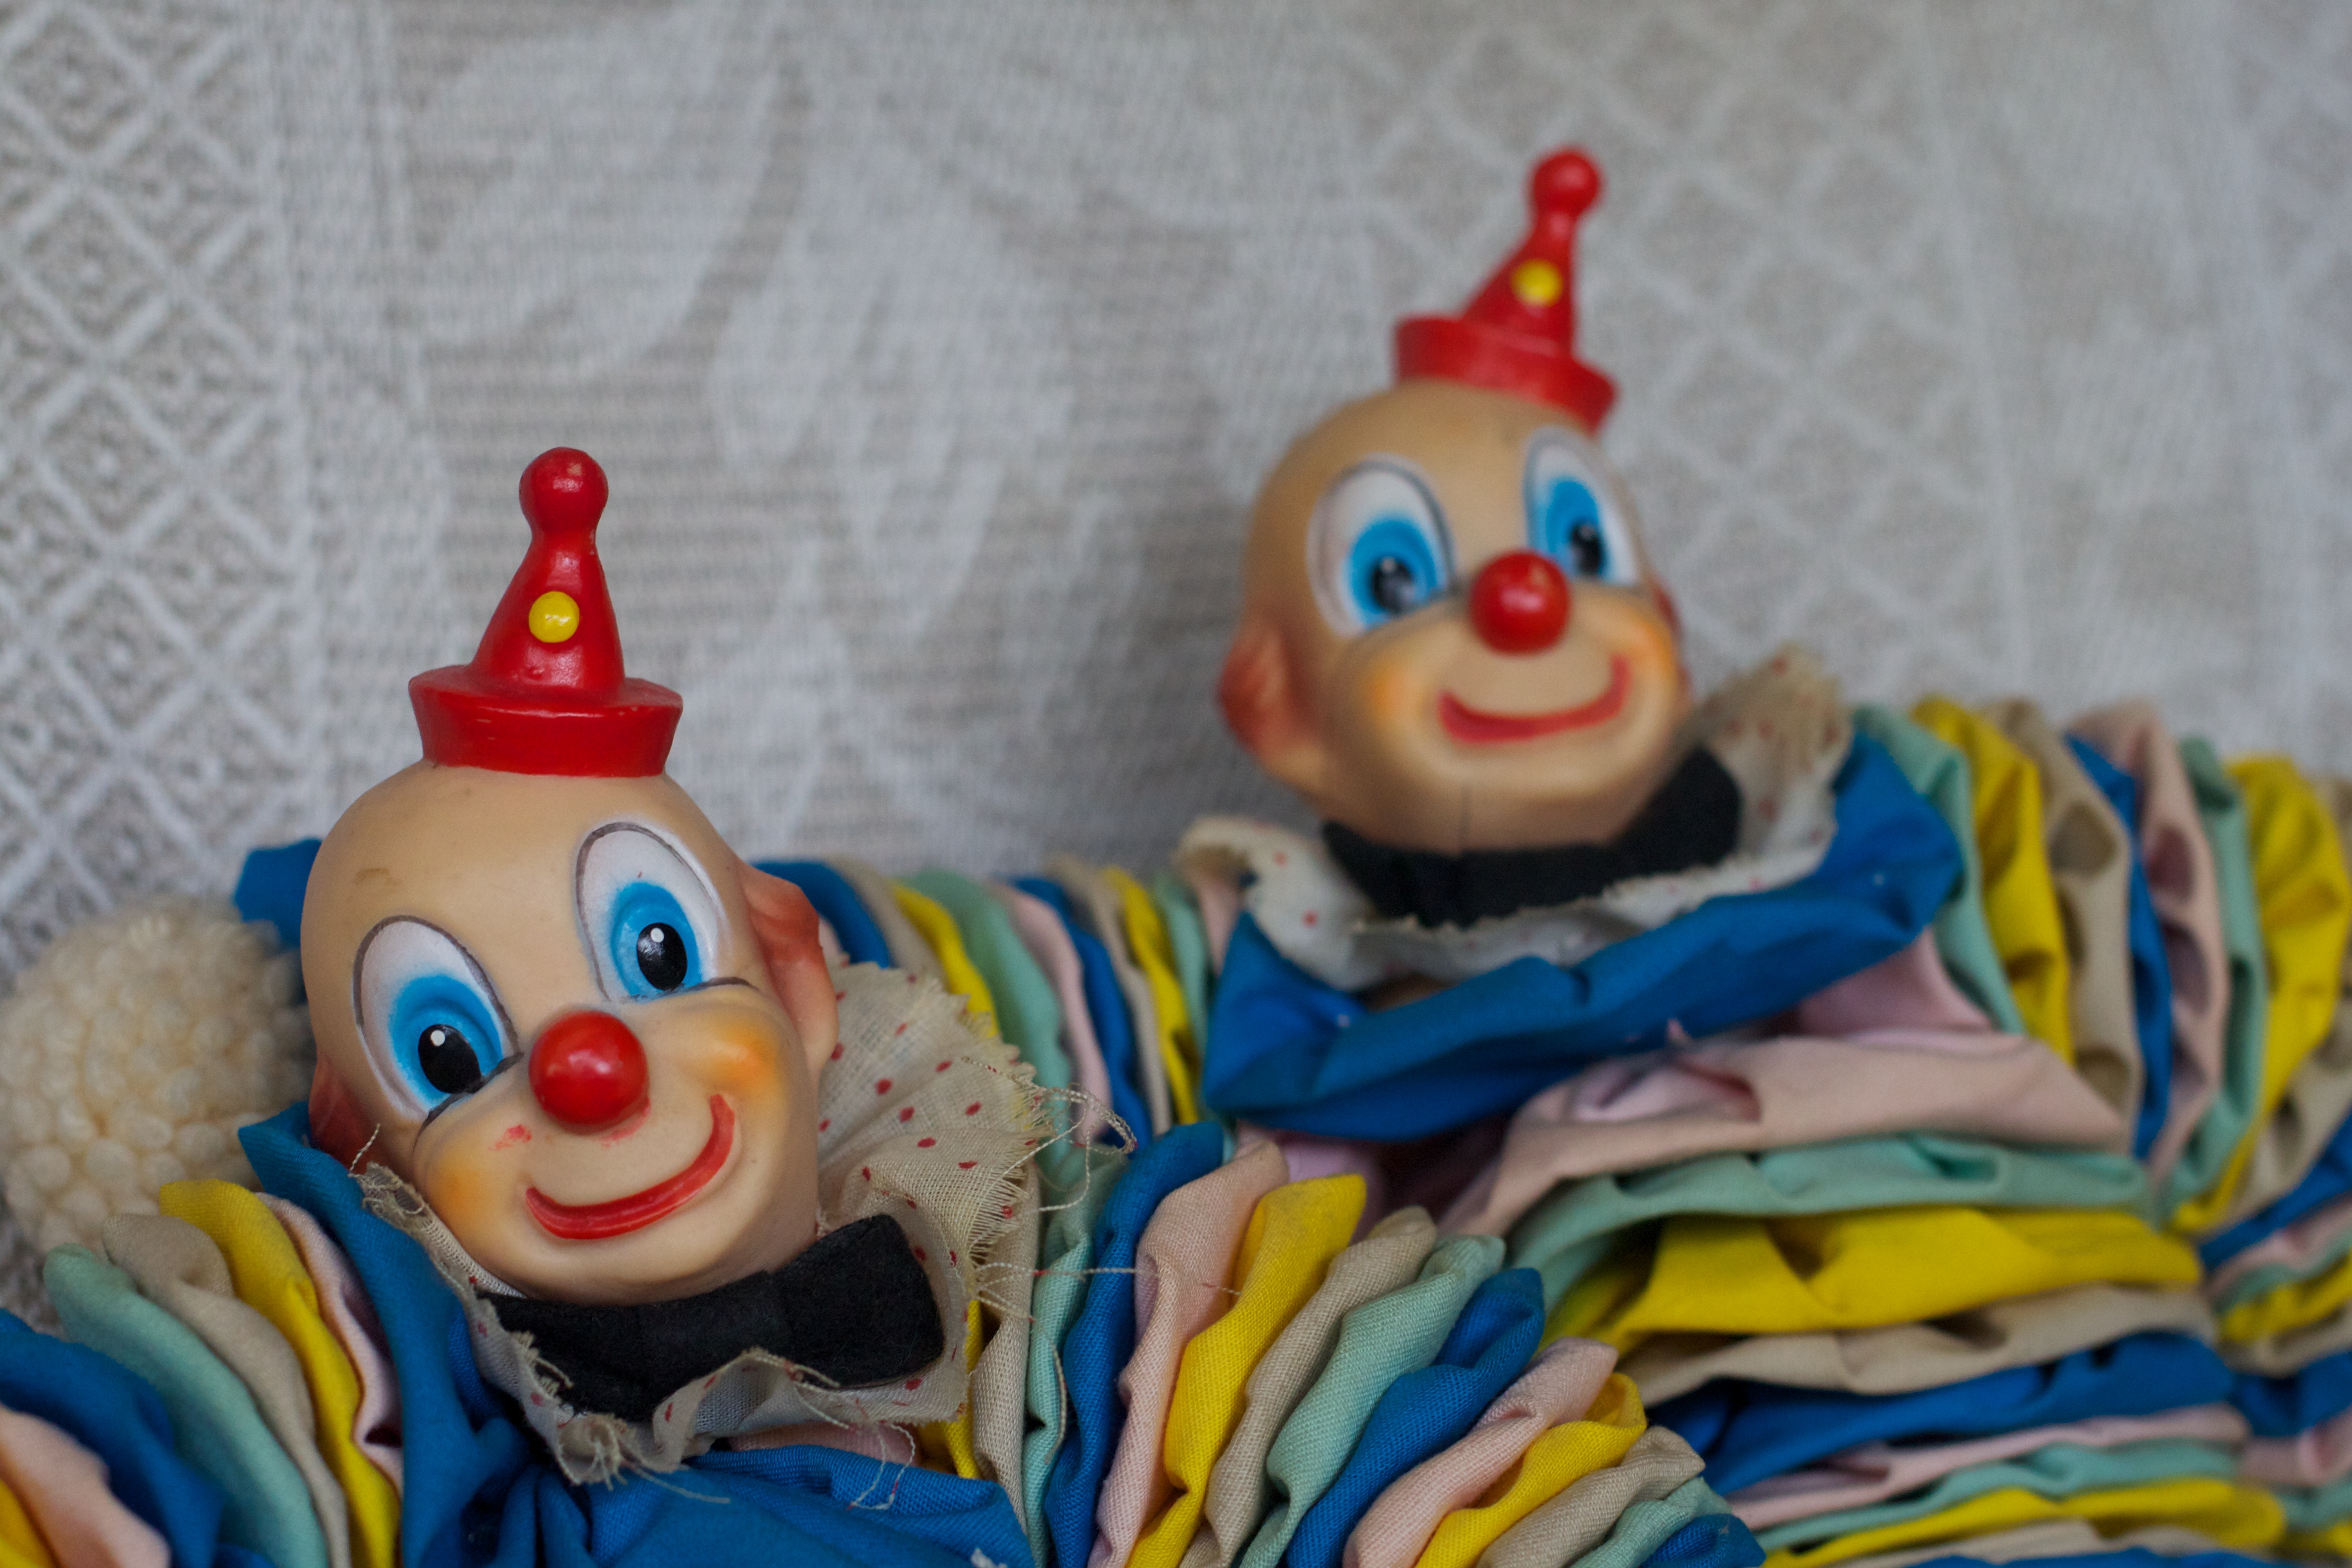
person, profession, clown, odyssey, scaryclowns, entertainment, performing arts